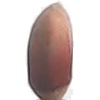
Label: Hazelnut 1